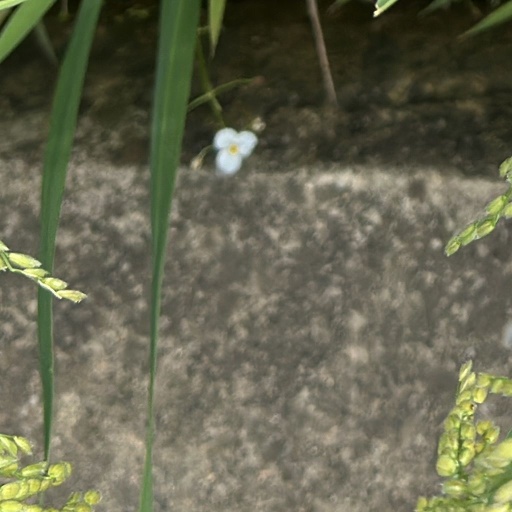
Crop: rice